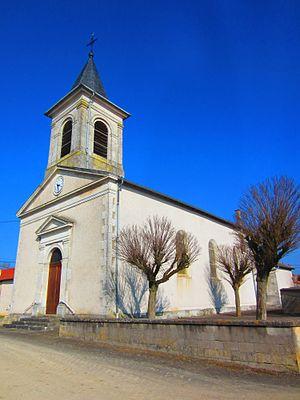
Eglise Grosrouvres
Grosrouvres est une commune française située dans le département de Meurthe-et-Moselle en région Grand Est.